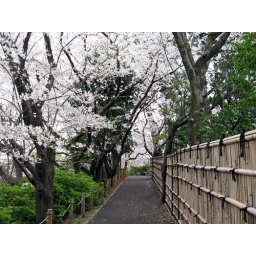
To the left and below is the stone gate and bridge over the moat, to the right behind the bamboo fence is a formal garden.